USS Southerland

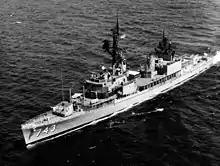
"Southerland" underway in August 1967.

On 11 September, "Southerland" arrived back at San Diego. Nine months later, she was underway for another combat tour off Vietnam. On 8 July 1966, she arrived off the embattled coast and, for eleven days, operated with the carrier near the Mekong Delta. Detached on 19 July for fire support duty, she returned to the carrier on 28 July; and, at the end of the month, retired to Subic Bay. On 7 August, she was again off Vietnam. Until the end of the month, she operated in Tonkin Gulf with the aircraft carrier . ASW exercises followed; and, in mid-September, she sailed for Japan. At the end of October, she returned to Tonkin Gulf for search and rescue duty.